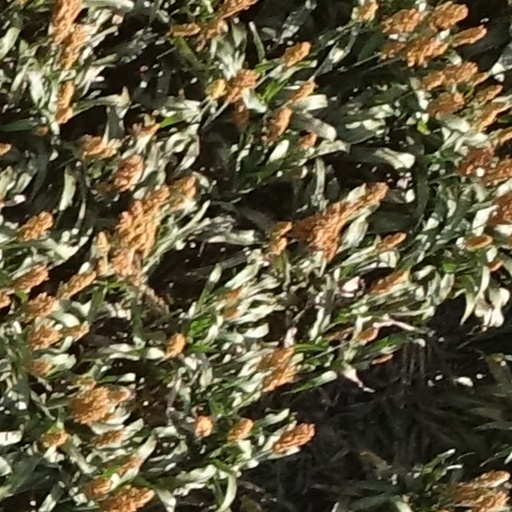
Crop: sorghum